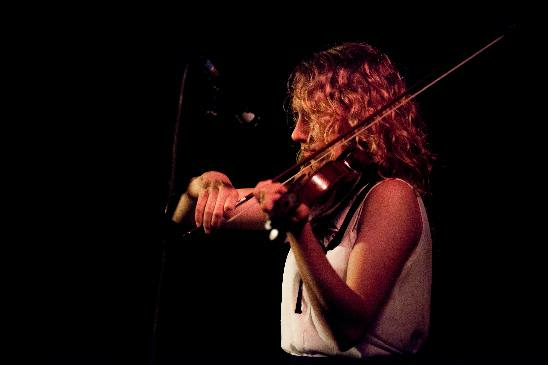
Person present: Yes